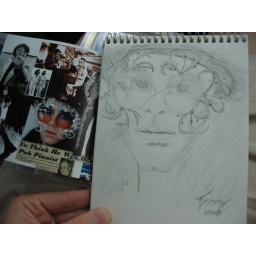
Doodled while riding in a car on a one day road trip